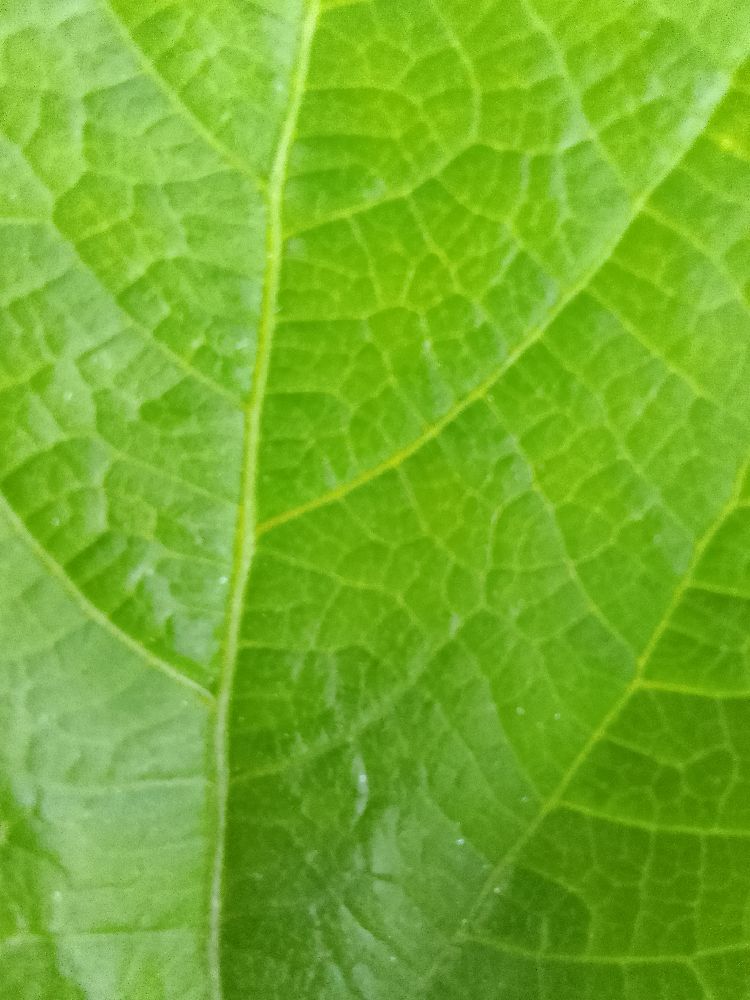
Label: healthy